Alloway (cottage)

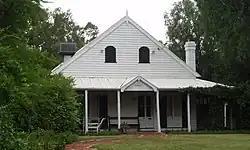

Alloway is a heritage-listed cottage located at 15 Gwydir Street, Moree, in the North West Slopes region of New South Wales, Australia. It was built during 1875. The cottage was added to the New South Wales State Heritage Register on 2 April 1999.